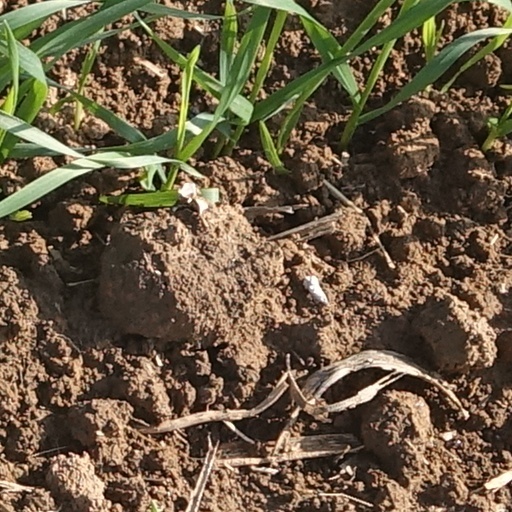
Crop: wheat